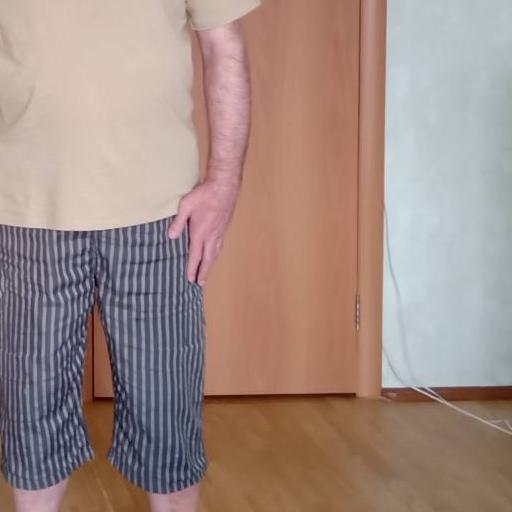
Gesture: no_gesture